Darling Harbour Woodward Water Feature

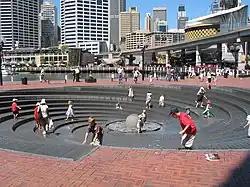
The water feature, pictured in 2006

The Darling Harbour Woodward Water Feature (officially named Tidal Cascade) is a heritage-listed water fountain located at Darling Harbour, Sydney, Australia. It was designed by Robert Woodward and built by Melocco Pty Ltd opening in 1988 as part of the redevelopment of the Darling Harbour precinct.